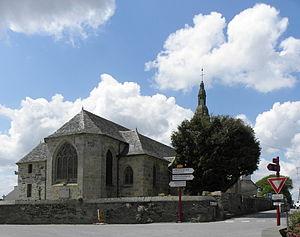
Église Sainte-Pitère du Tréhou (29). Chevet.